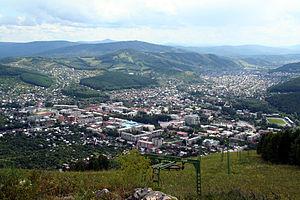
Gorno-Altaïsk est la capitale de la république de l'Altaï, en Russie. Sa population s'élevait à 64 464 habitants en 2020.